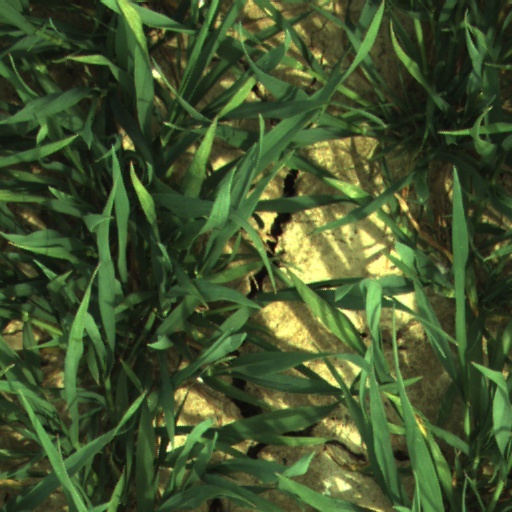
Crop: wheat